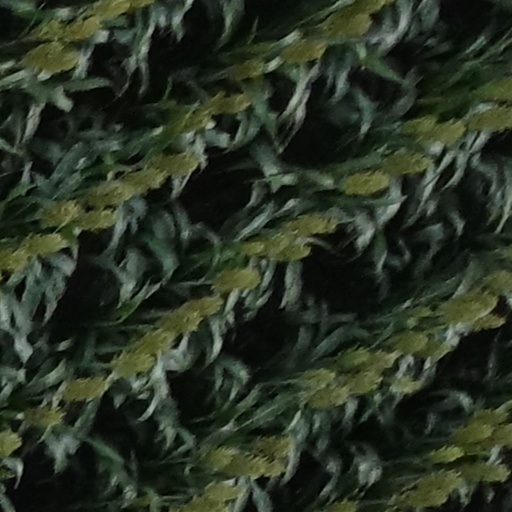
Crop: sorghum